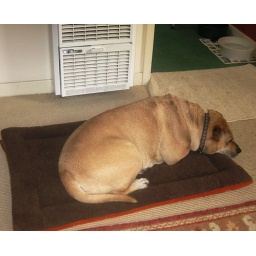
Jelly on her new Xmas dog bed in front of the heater!